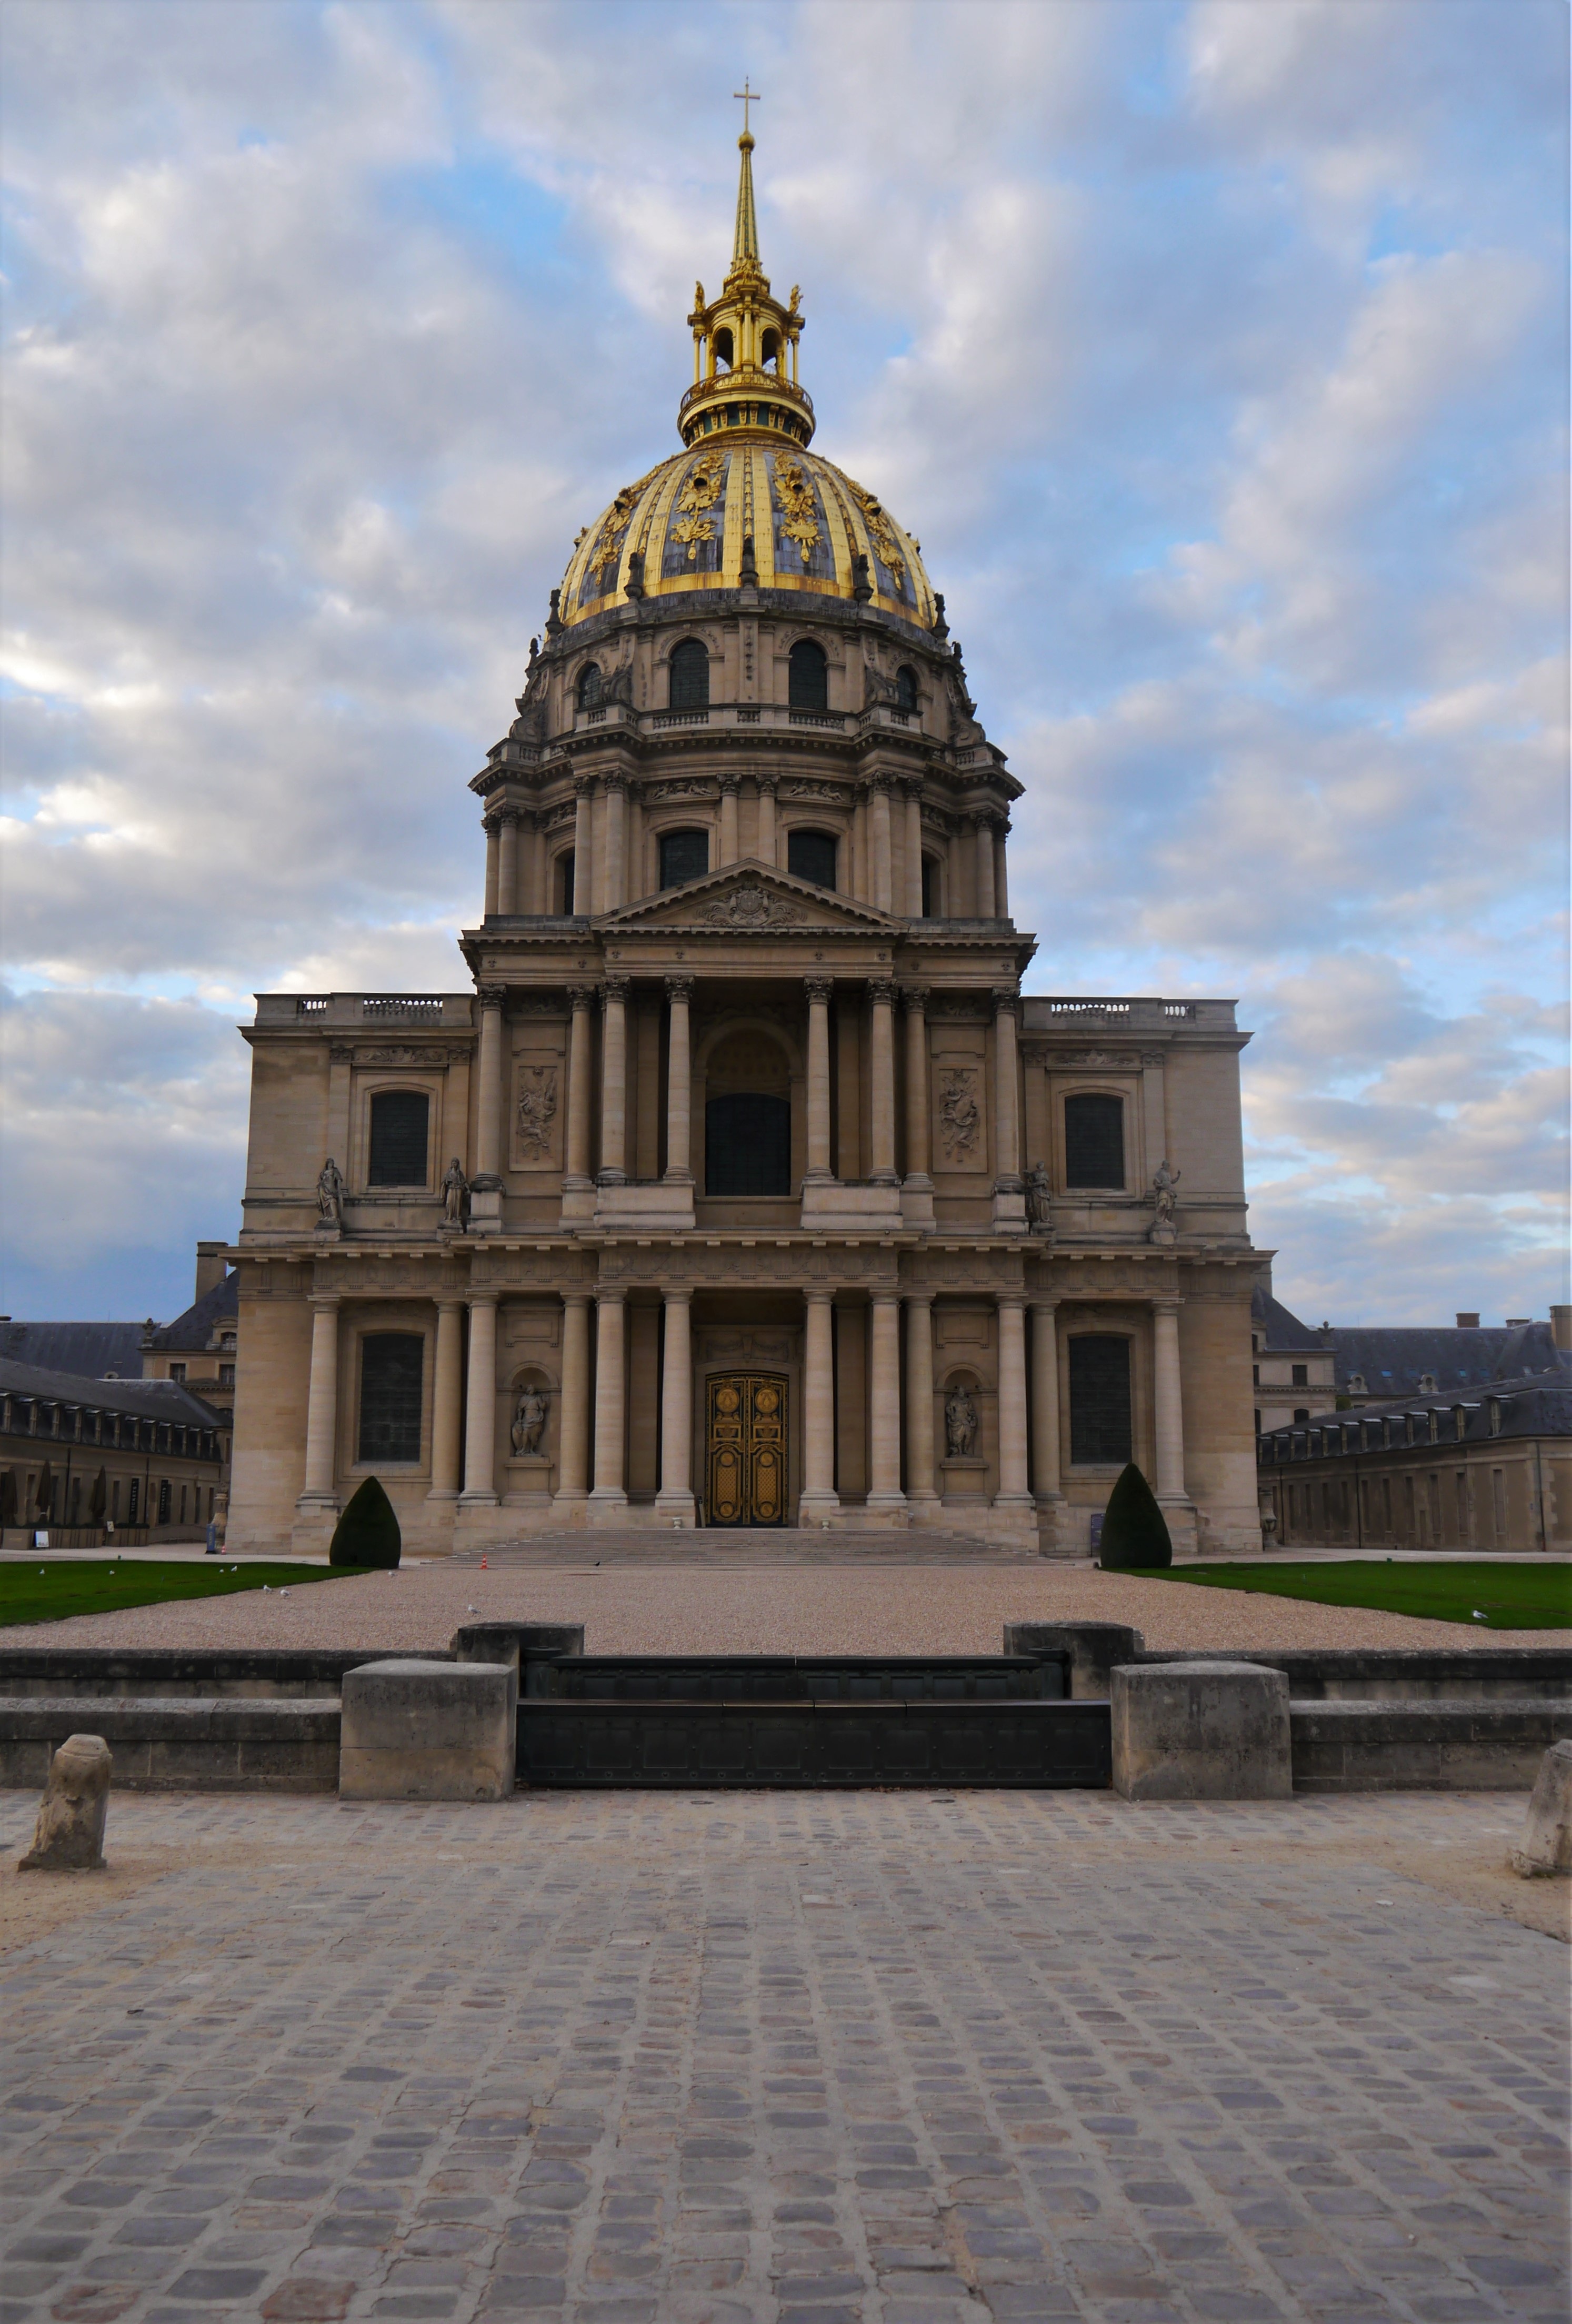
light, architecture, sky, sun, building, chateau, palace, paris, home, monument, france, space, metal, castle, landmark, facade, church, cathedral, place of worship, glitter, old town, gold, temple, monumental, large, basilica, dome, century, moat, impressive, palatial, historic site, ancient history